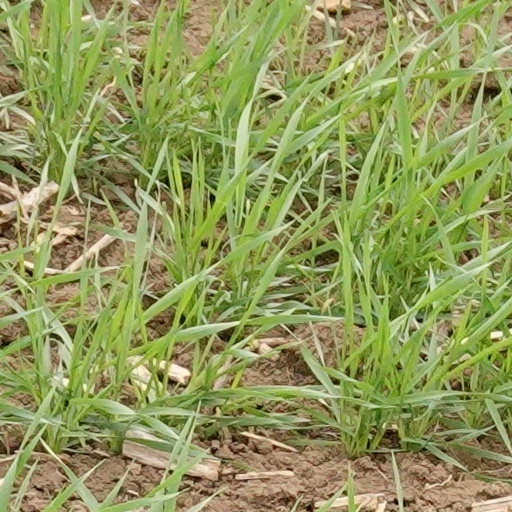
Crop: wheat